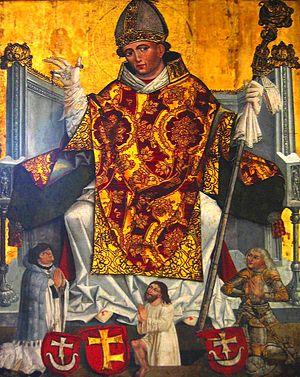
Beatus vir est une œuvre pour baryton, chœur mixte et orchestre composée par Henryk Górecki en 1978-1979.